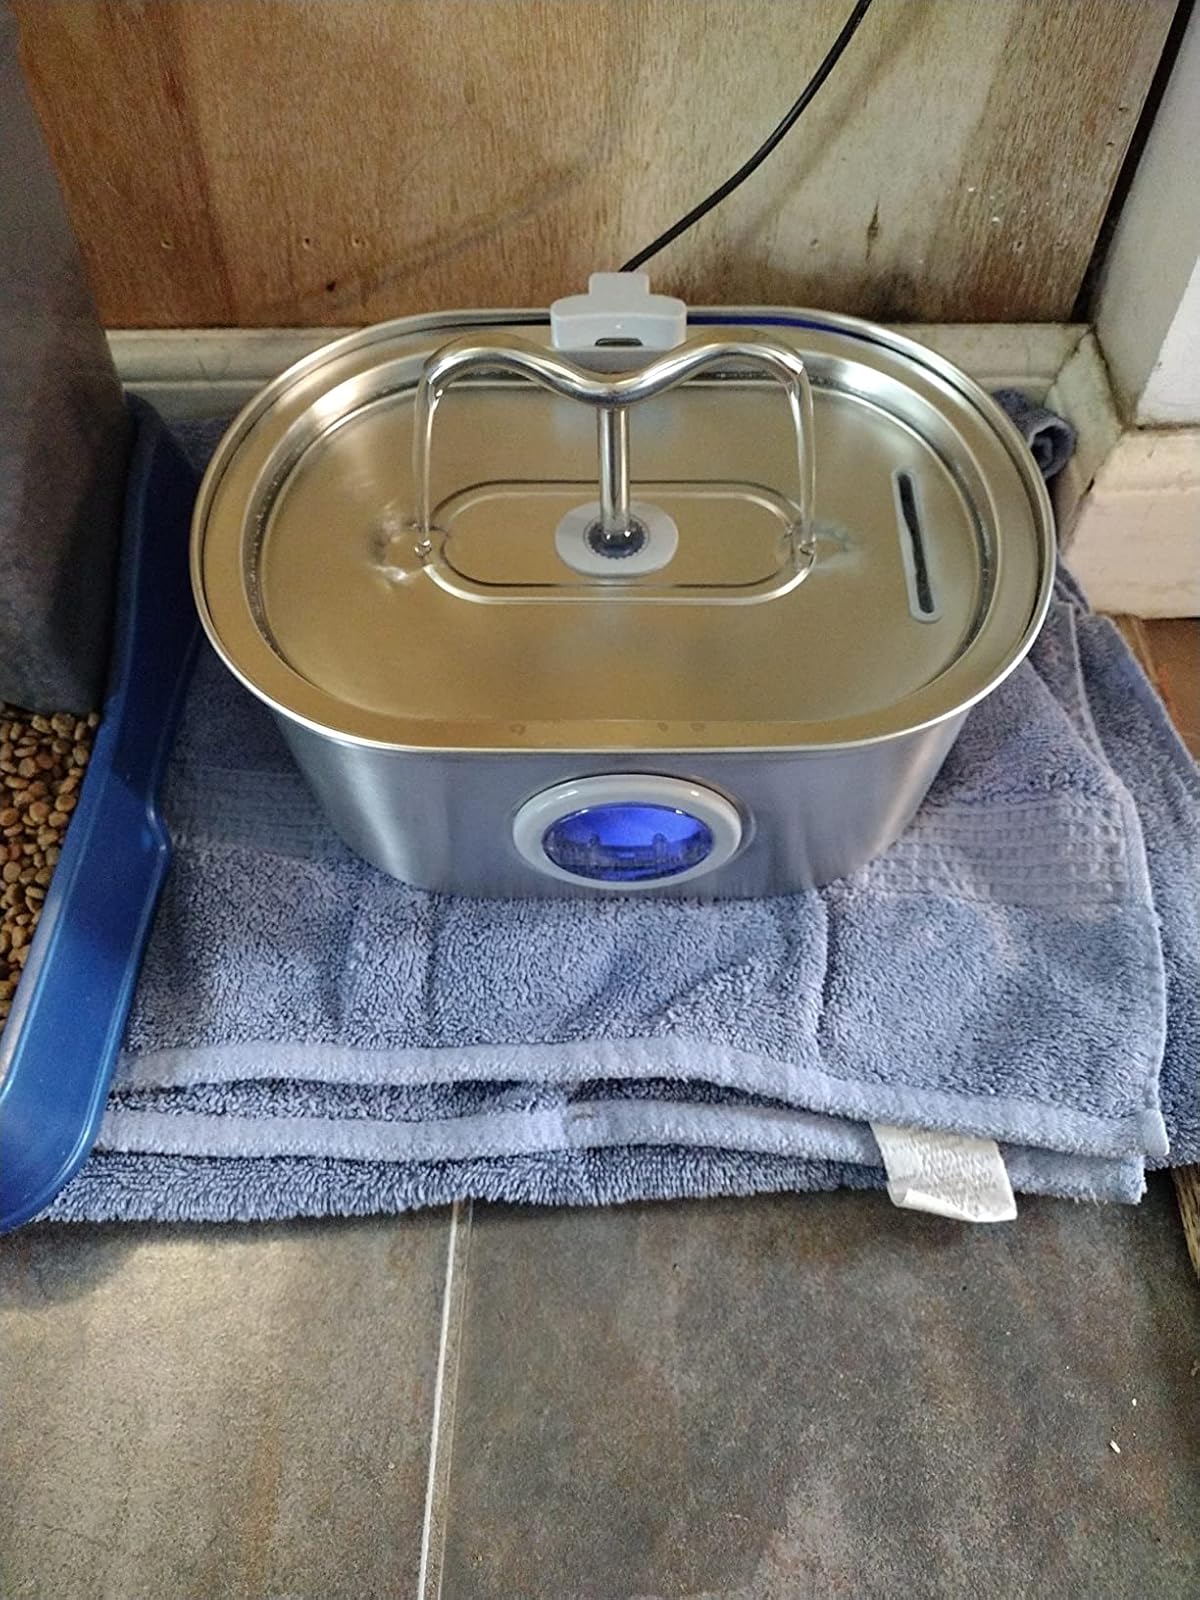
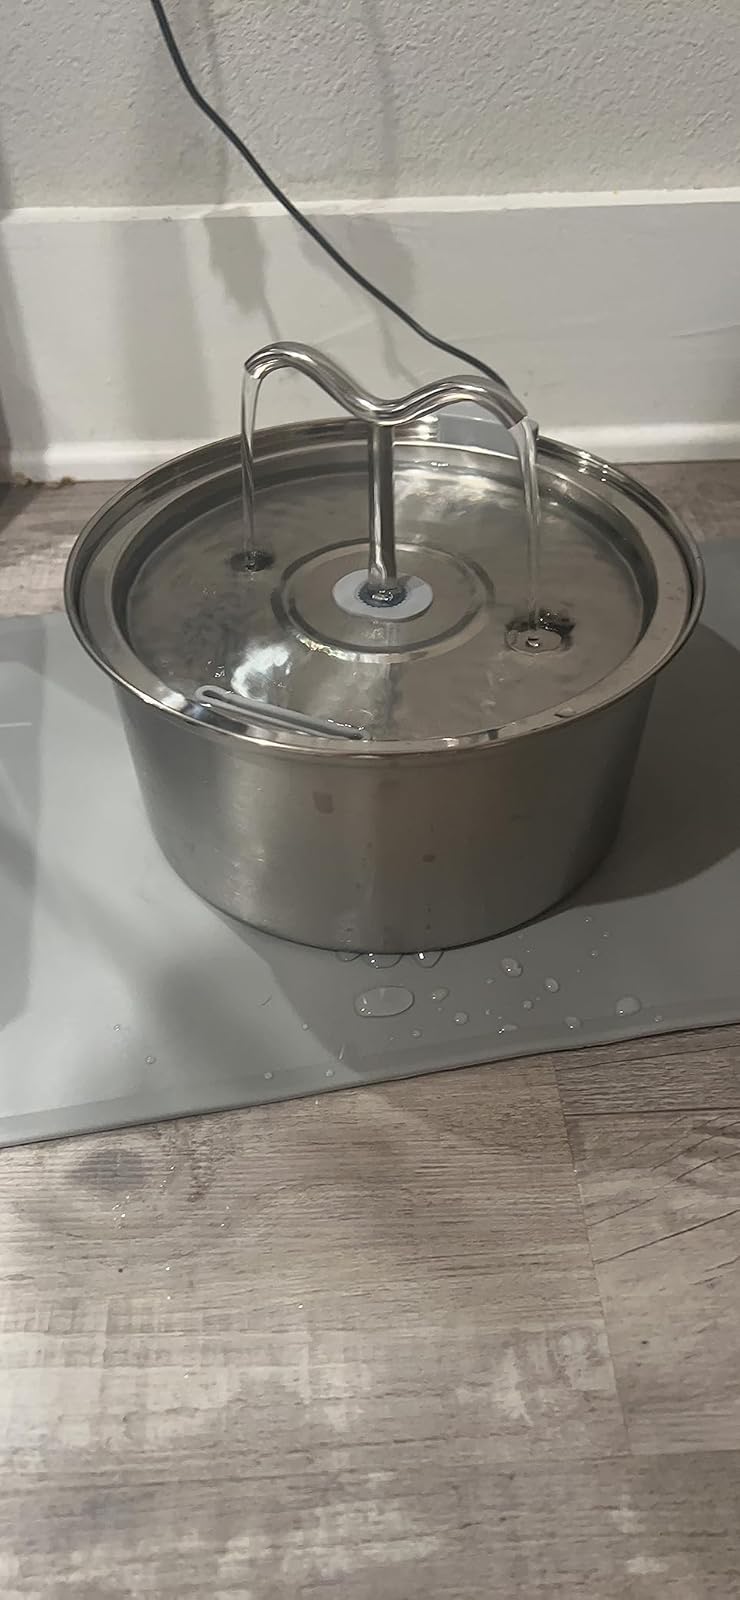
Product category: items_bowl
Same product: no